North Korea

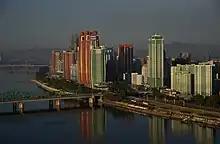
Apartments along Pyongyang

North Korea has a civil law system based on the Prussian model and influenced by Japanese traditions and communist legal theory. Judiciary procedures are handled by the Central Court (the highest court of appeal), provincial or special city-level courts, people's courts, and special courts. People's courts are at the lowest level of the system and operate in cities, counties and urban districts, while different kinds of special courts handle cases related to military, railroad, or maritime matters.